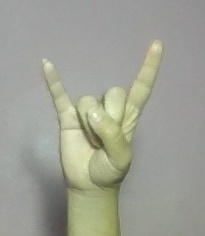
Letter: la